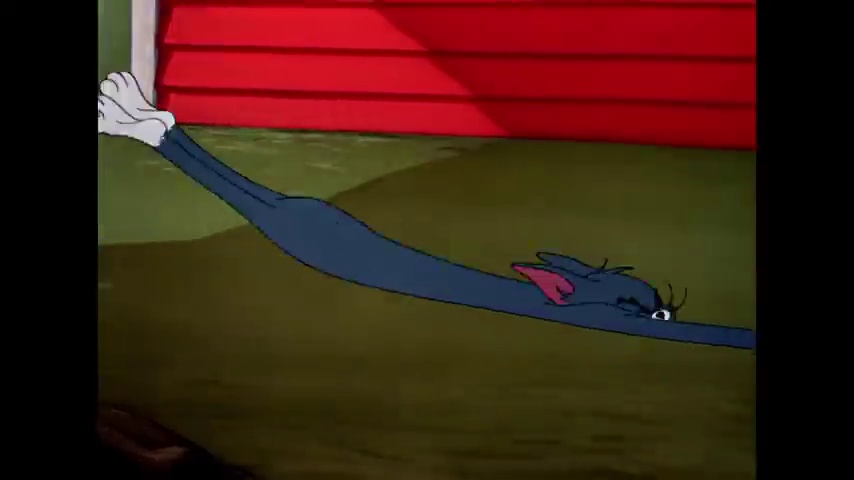
Portrait style: Cartoon Portrait